SMS Geier

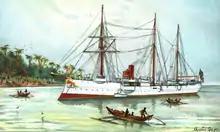
Illustration of overseas

was recommissioned on 1 December 1897 for her first deployment abroad, to the West Indies. Until then, Germany had relied on school ships to protect German nationals in the region. Rising tensions in Haiti prompted the (Admiralty Staff) to send to the Caribbean, replacing the old ironclad that had been scheduled to deploy there. The ironclad , which had recently been rebuilt into an armored cruiser, was sent to strengthen the German naval contingent. departed Kiel on 9 December and arrived in Charlotte Amalie in the Danish West Indies on 3 January 1898, where she rendezvoused with the school ships and . and had already taken care of the situation in Haiti, so went to Santiago de Cuba, where she stayed from 24 March to 6 April. She then received an order to visit Brazilian and Argentinian ports; stops included Pernambuco in Brazil (16–20 April) and Bahía Blanca in Argentina (23 April). While she was in the latter port, her tour of South America was cut short due to the outbreak of the Spanish–American War.